Fall of Outremer

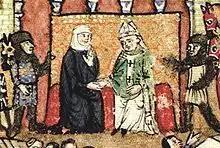
After Bohemond VII's death in 1287, his mother Sibylla of Armenia attempted to appoint bishop Bartholomew Mansel (pictured) to rule Tripoli on her behalf. However, Lucia of Tripoli (pictured) became the last countess until 1289.

Early in 1288, Lucia arrived with her husband at Acre to take her inheritance at Tripoli. She was received by her allies the Hospitallers, who escorted her to the frontier town of Fort Nephin. There she proclaimed her hereditary rights. The Commune responded with their lengthy list of grievances and complaints against actions of her family. Rather than deal with her dynasty, they put themselves under the protection of the Republic of Genoa. The Genoese Doge was informed, dispatching admiral Benedetto I Zaccaria with a naval force to make terms with the Commune. At the same time, the Grand Masters Jean de Villiers, Guillaume de Beaujeu and Burchard von Schwanden went to Tripoli to plead the cause of the heiress, primarily because they backed Venice against Genoa. But they were told that Lucia must recognize the Commune as the government of the county.